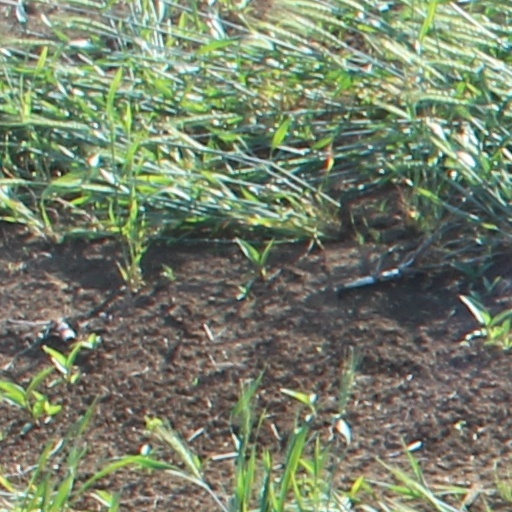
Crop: wheat